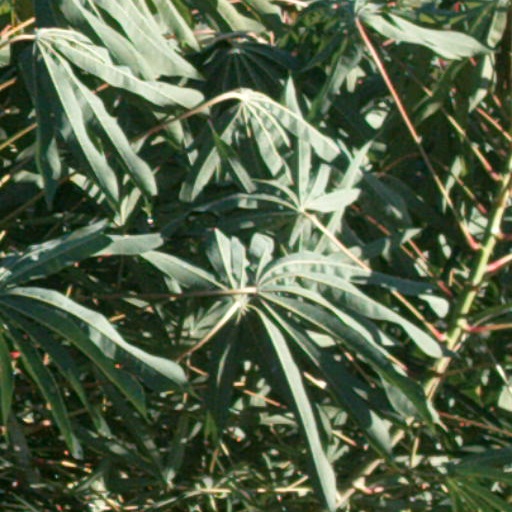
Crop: cassava